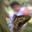
Label: butterfly